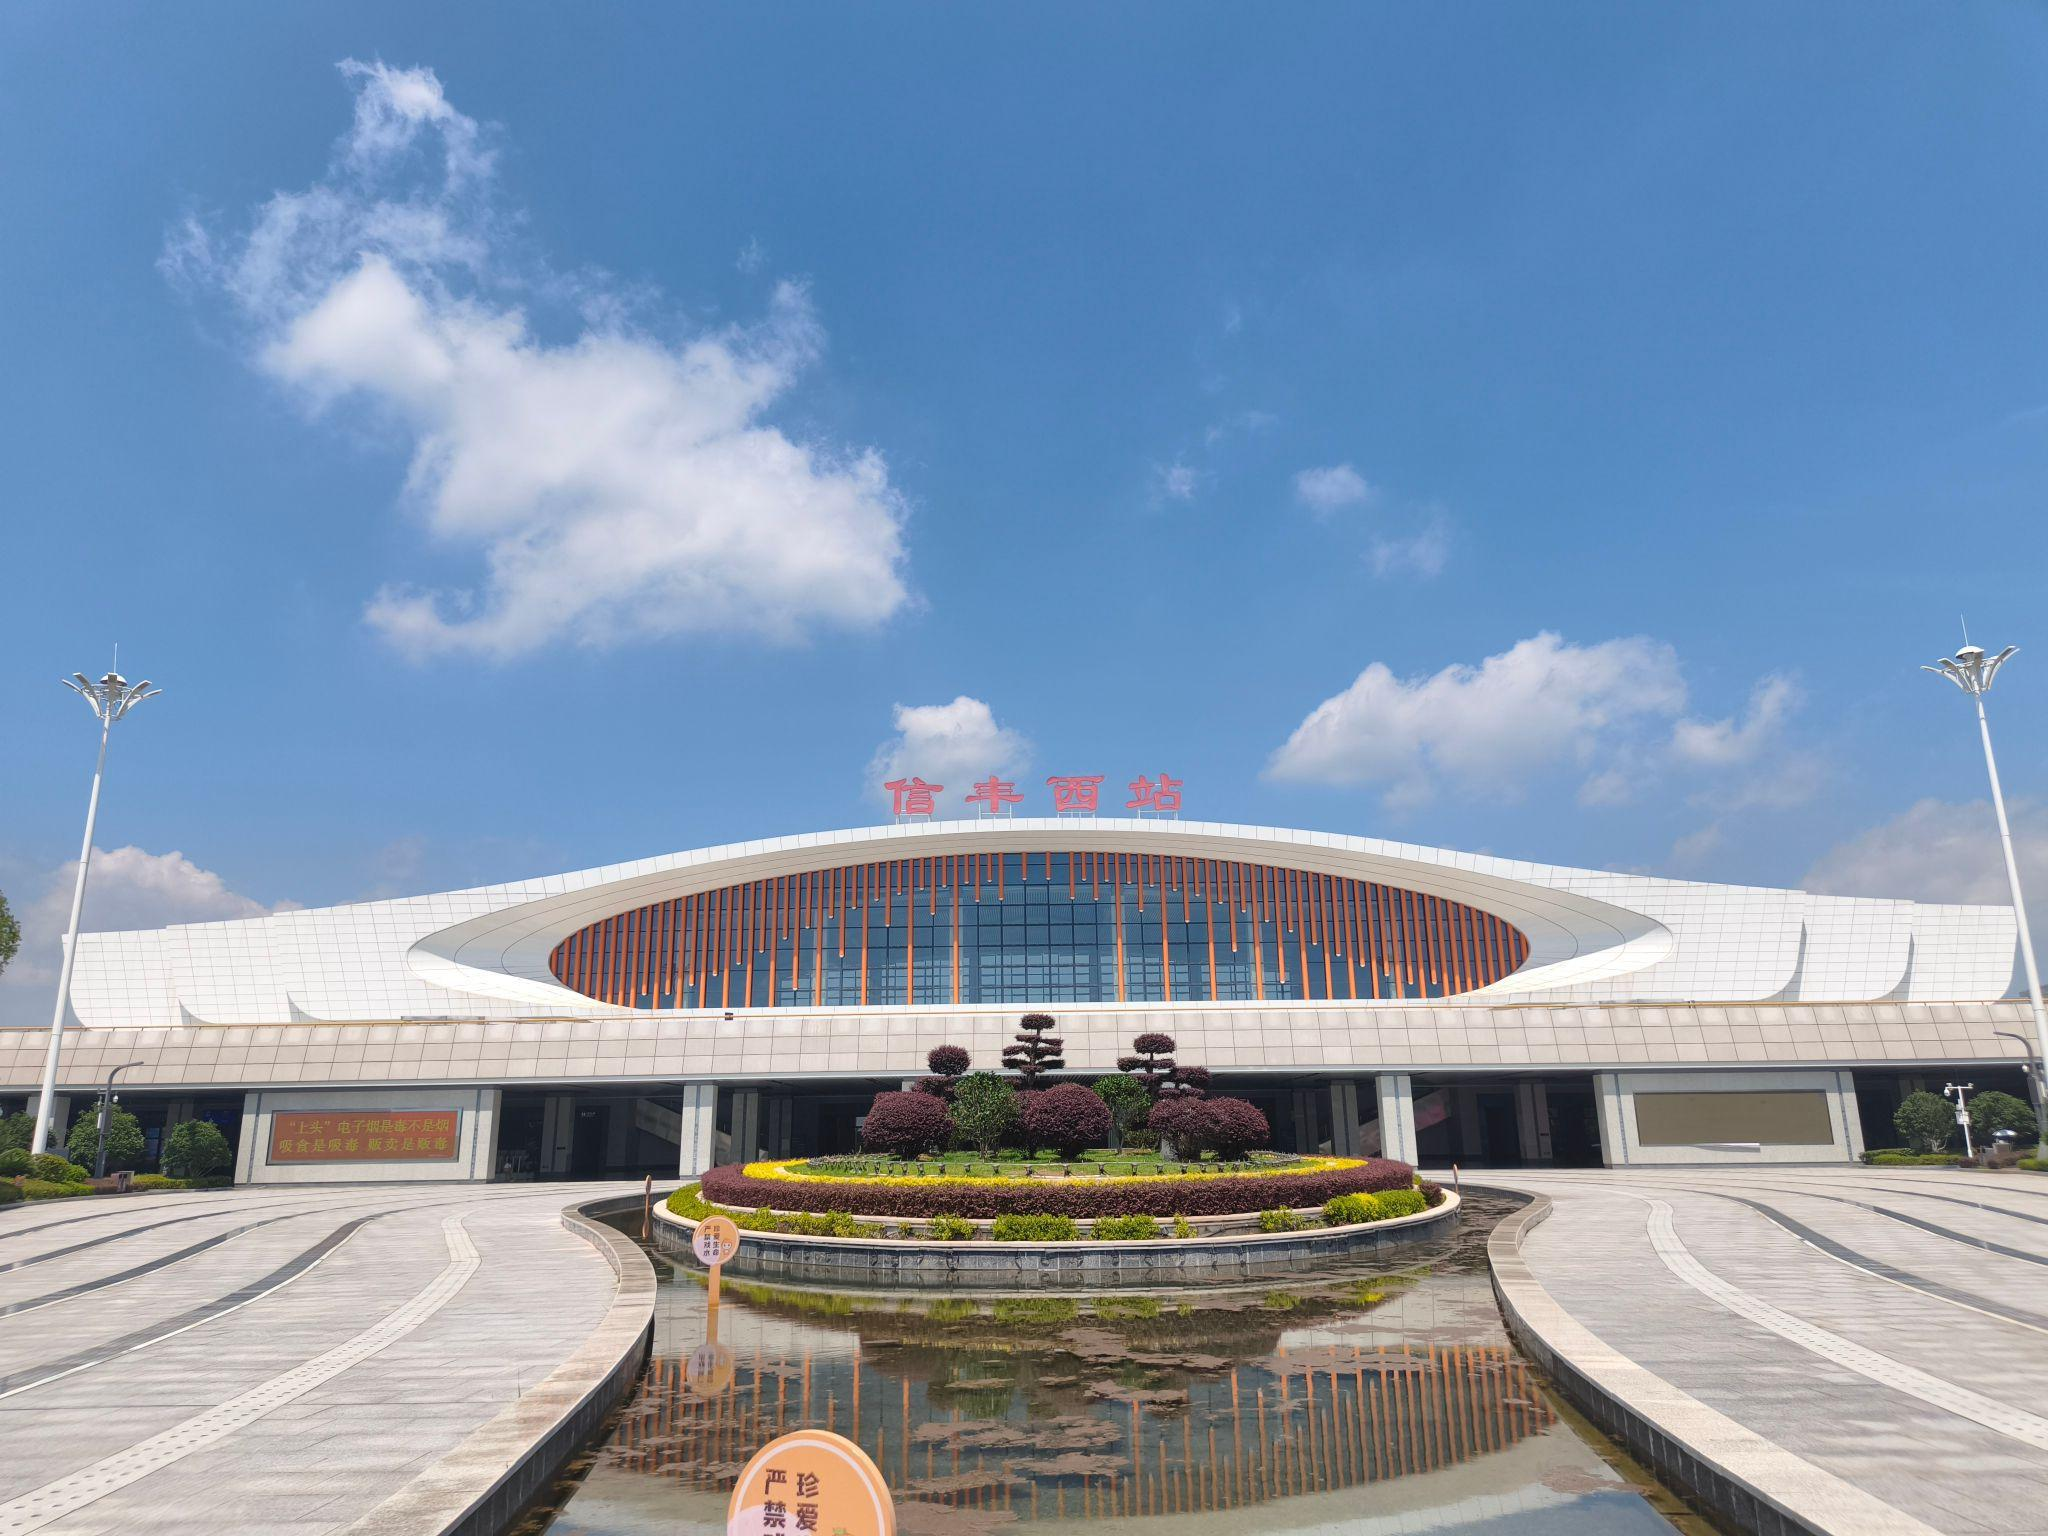
地标名称：信丰西站
所在城市：赣州市·信丰县